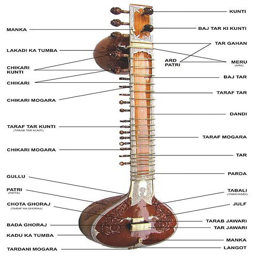
musical instrument - the sitar is a plucked stringed instrument used mainly in classical music .